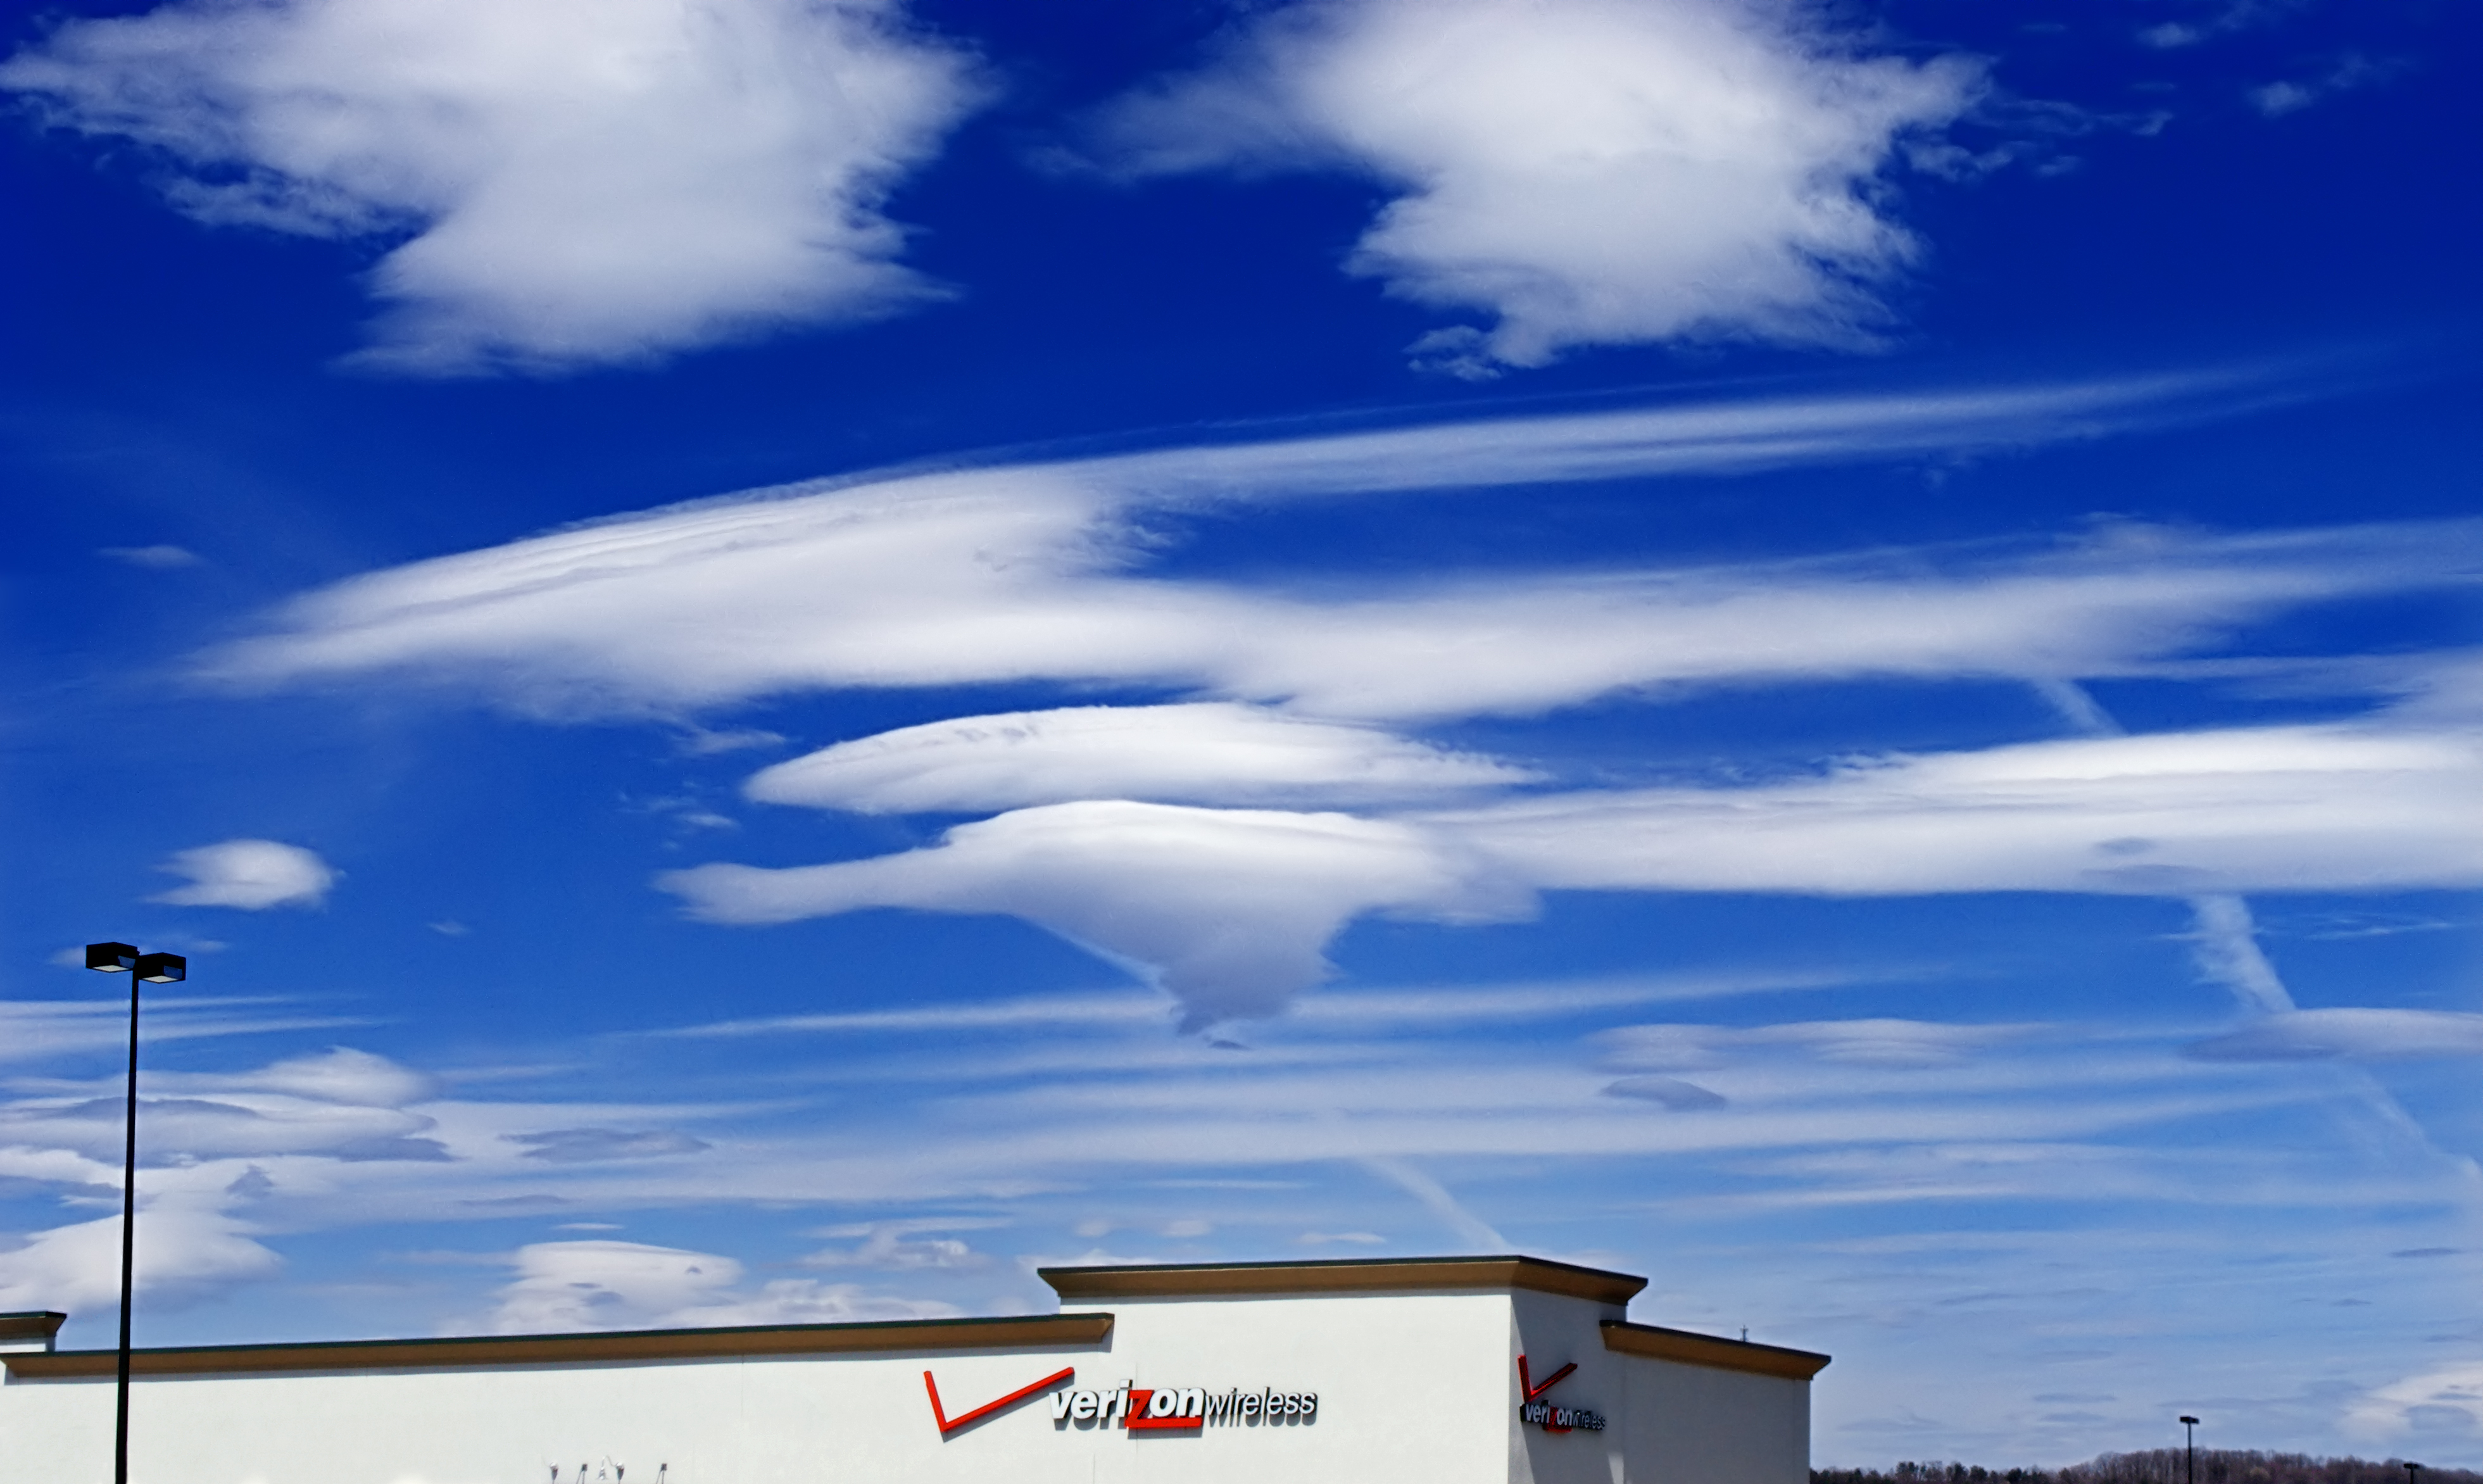
horizon, cloud, sky, wind, atmosphere, spring, reflection, weather, blue, creativecommons, clouds, lenticular, waveclouds, meteorological phenomenon, atmosphere of earth